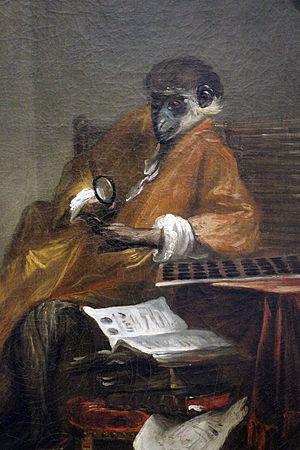
Cet article fournit une liste de tableaux du peintre français Jean Siméon Chardin.